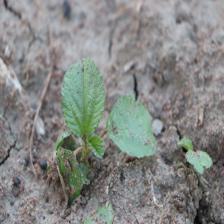
Label: BroadLeafWeed